Farley Hill, Saint Peter, Barbados

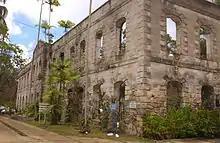
Ruins of the former Grenade Hall Plantation House in Farley Hill, St. Peter

Farley Hill is a national park in Saint Peter, Barbados. It is on the site of Grenade Hall Plantation, established in the seventeenth century.